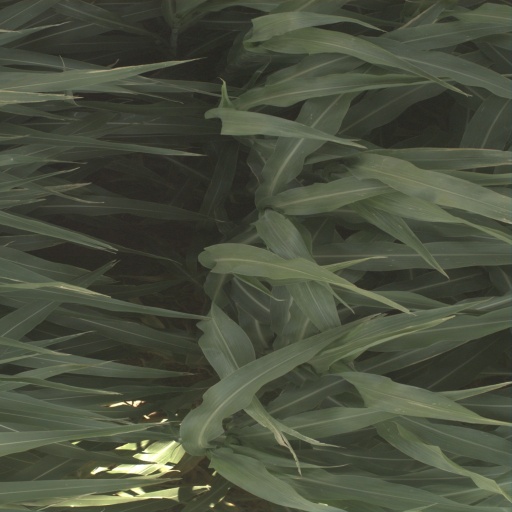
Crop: sorghum